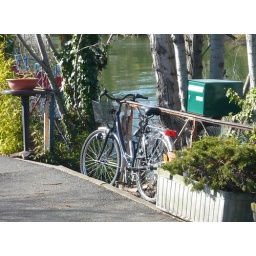
Bicycle leaning against fence at river Seine.